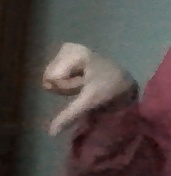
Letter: waw